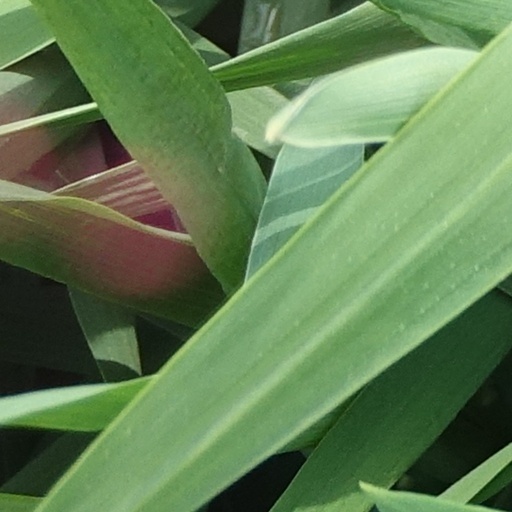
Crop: wheat